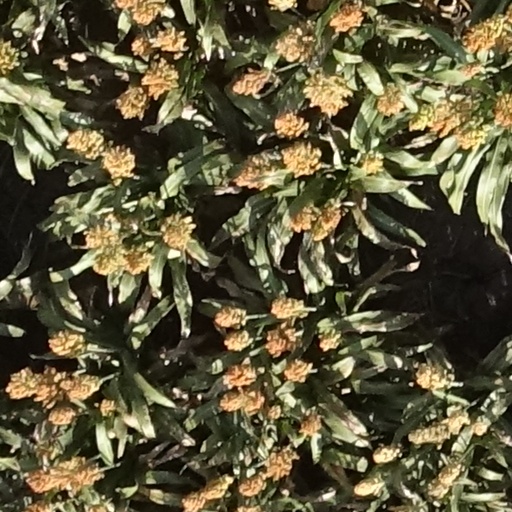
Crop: sorghum